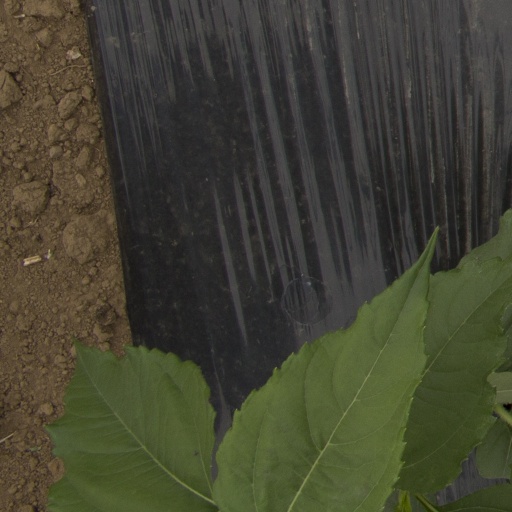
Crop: Jerusalem artichoke